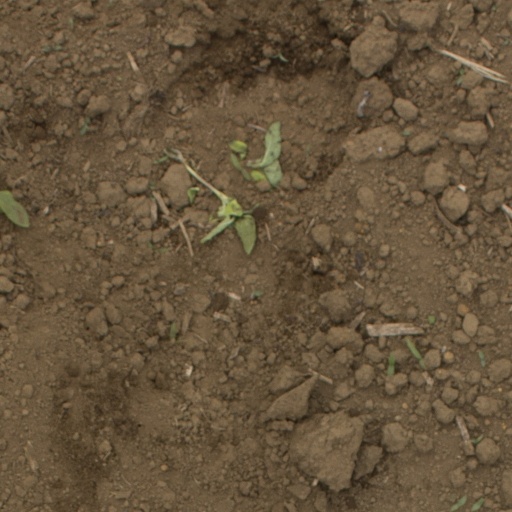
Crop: Jerusalem artichoke